Question: Please indicate a possible affordance area of baseball bat that can be used for hitting
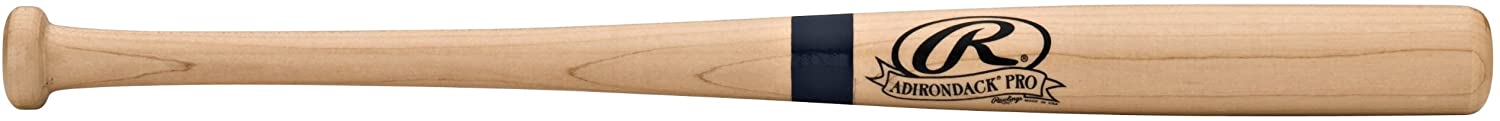
Answer: [795.5, 14, 1469.5, 107]